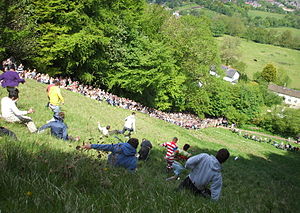
Cooper's Hill Cheese-Rolling and Wake
Cheese-rolling 27. maj 2013
Cheese-rolling 27. maj 2013.
Cooper's Hill Cheese-Rolling and Wake er en årligt tilbagevendende begivenhed på Cooper's Hill nær Gloucester i England. Det var oprindeligt en begivenhed for indbyggerne i byen Brockworth, men nutildags er der deltagere fra hele verden.